Head Bush

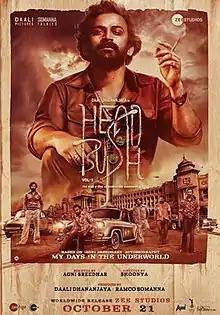
Theatrical release poster

Head Bush is a 2022 Kannada-language gangster film directed by Shoonya, written by Agni Shridhar, and produced by Dhananjaya and Ramco Somanna under the banner of Daali Pictures, SD Manna Talkies, and Zee Studios. The film features an ensemble cast of Dhananjaya, Balu Nagendra, Payal Rajput (in her Kannada debut), Devaraj, Yogesh, V. Ravichandran, Raghu Mukherjee, Vasishta N. Simha, Sruthi Hariharan, and Prakash Belawadi.